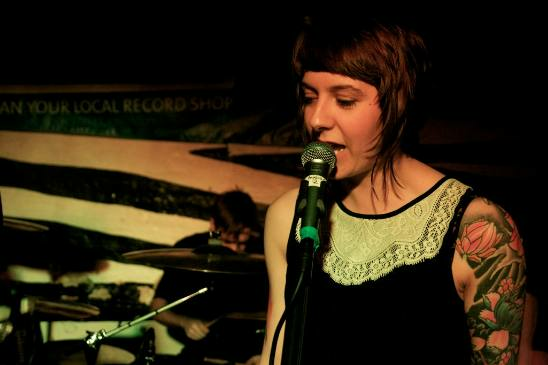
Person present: Yes